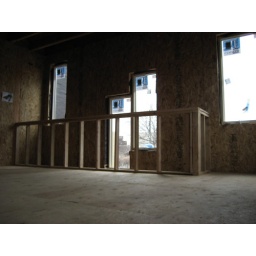
The second floor back wall showing the railing around the slot in the back floor for circulation.